Arab–Israeli conflict

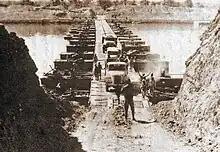
Egyptian forces crossing the Suez Canal on 7 October 1973

At the end of August 1967, Arab leaders met in Khartoum in response to the war, to discuss the Arab position toward Israel. They reached consensus that there should be no recognition, no peace, and no negotiations with the State of Israel, the so-called "three no's", which according to Abd al Azim Ramadan, left only one option a war with Israel.